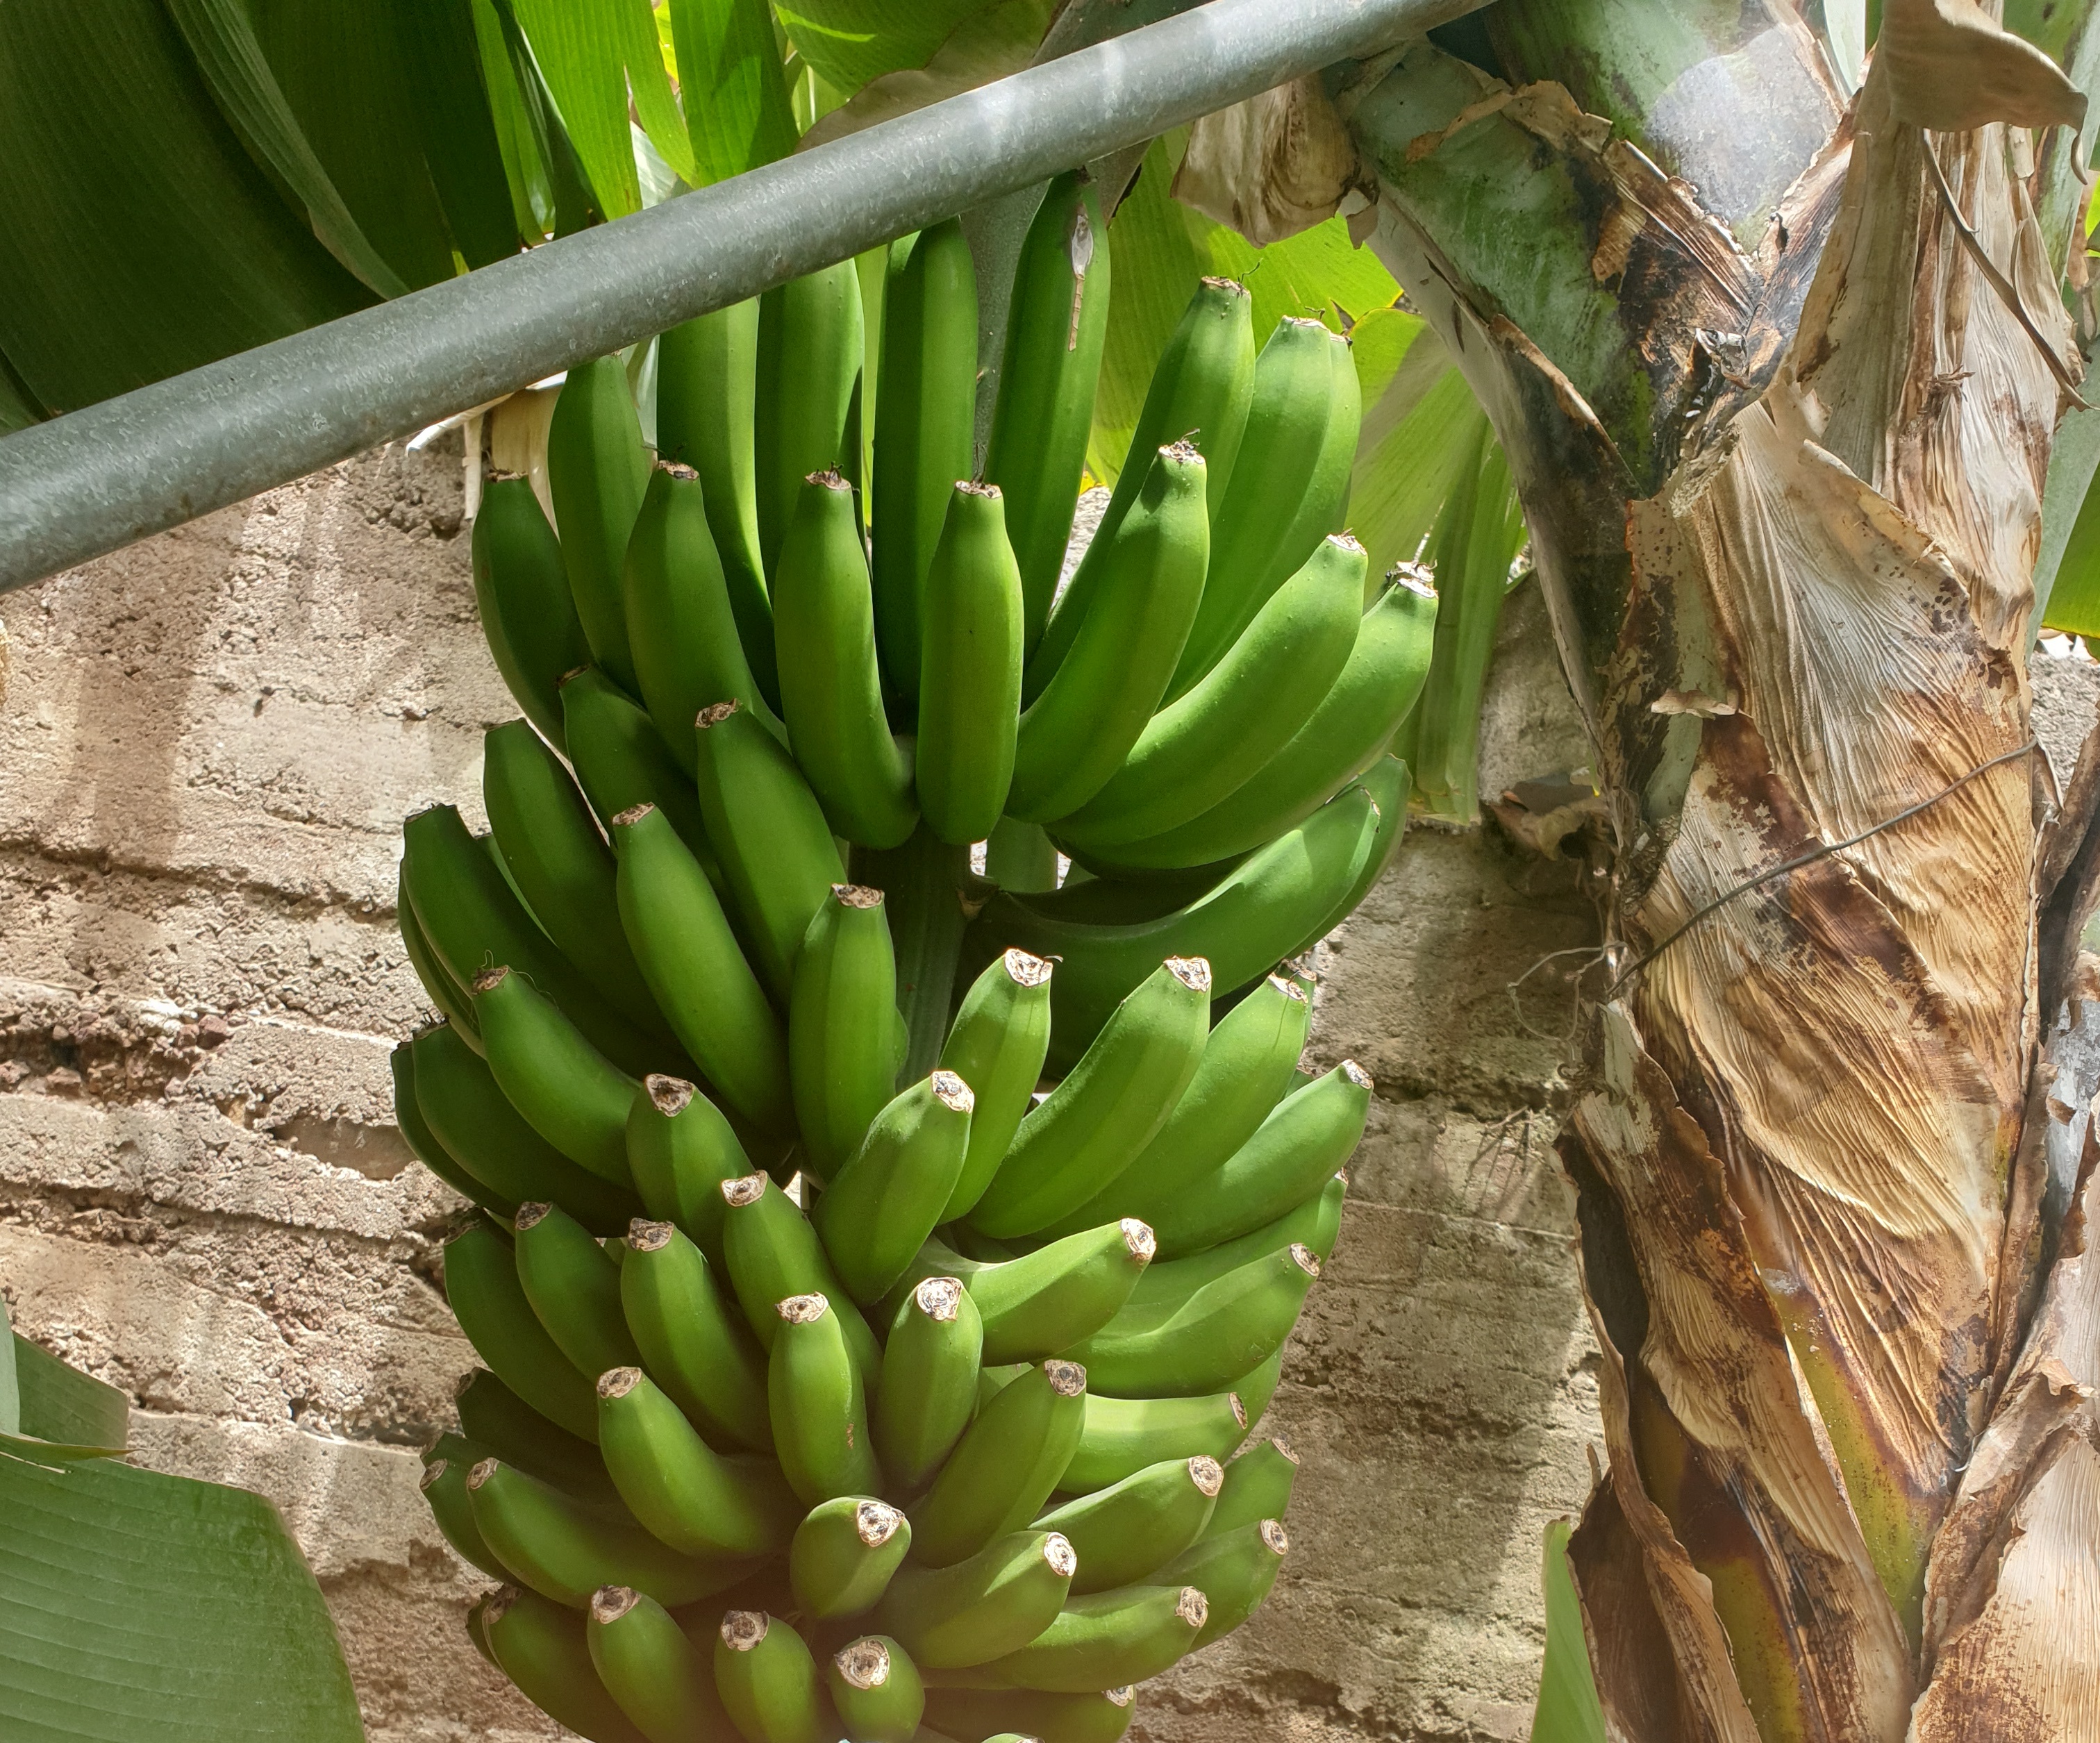
Label: Cut